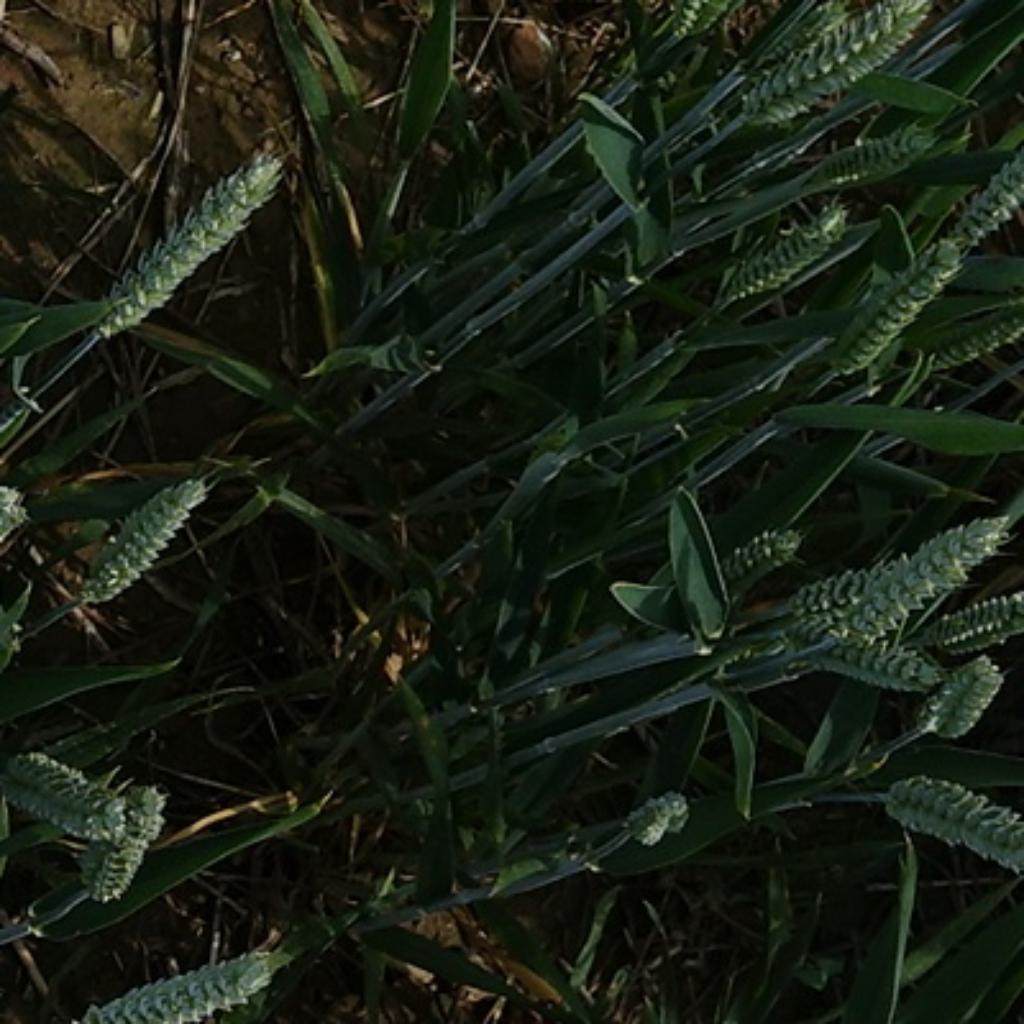
Country: France
Location: VLB
Wheat development stage: Filling